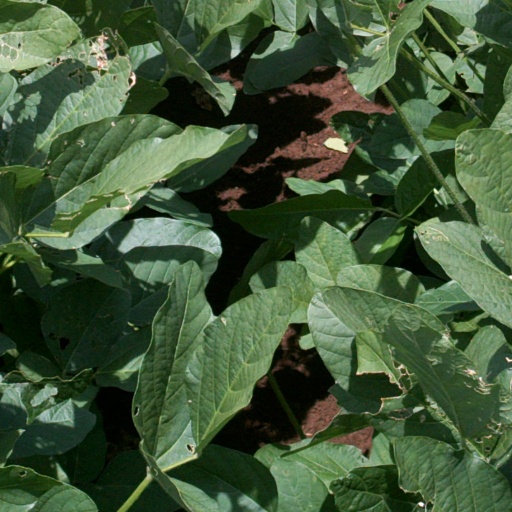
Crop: soybean